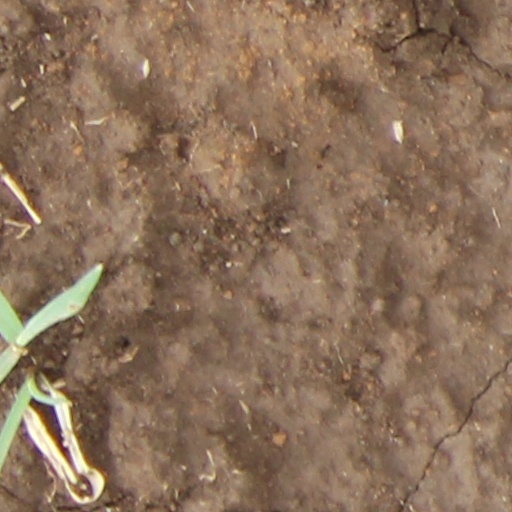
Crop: wheat